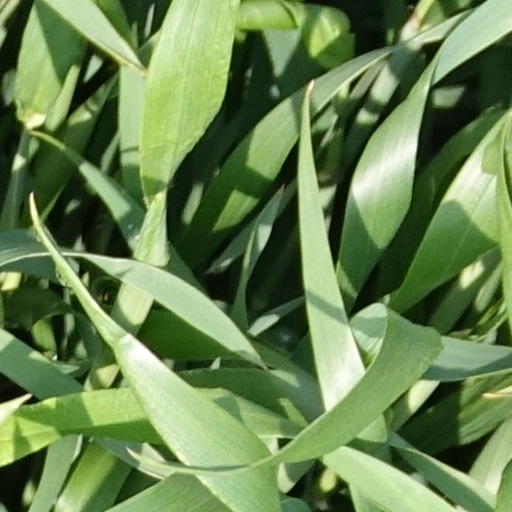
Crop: wheat